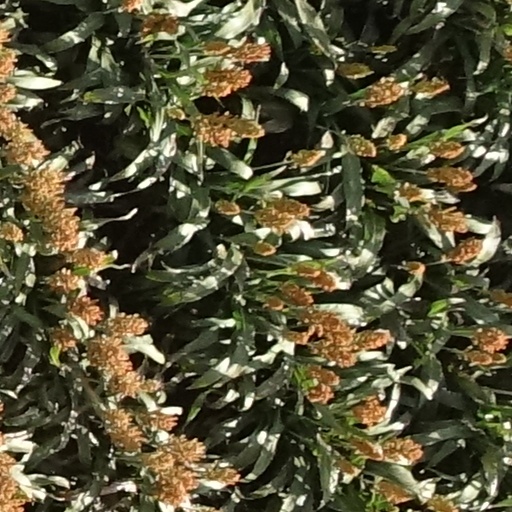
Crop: sorghum